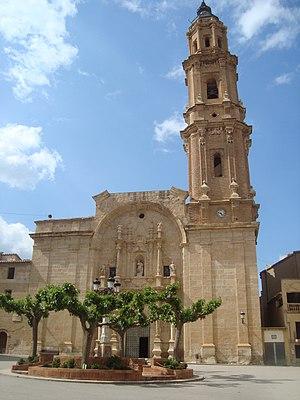
Mas de las Matas est une commune d’Espagne, dans la province de Teruel, communauté autonome d'Aragon comarque de Bajo Aragón.